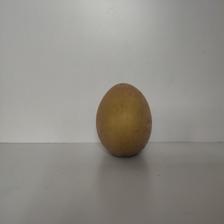
Size: Large